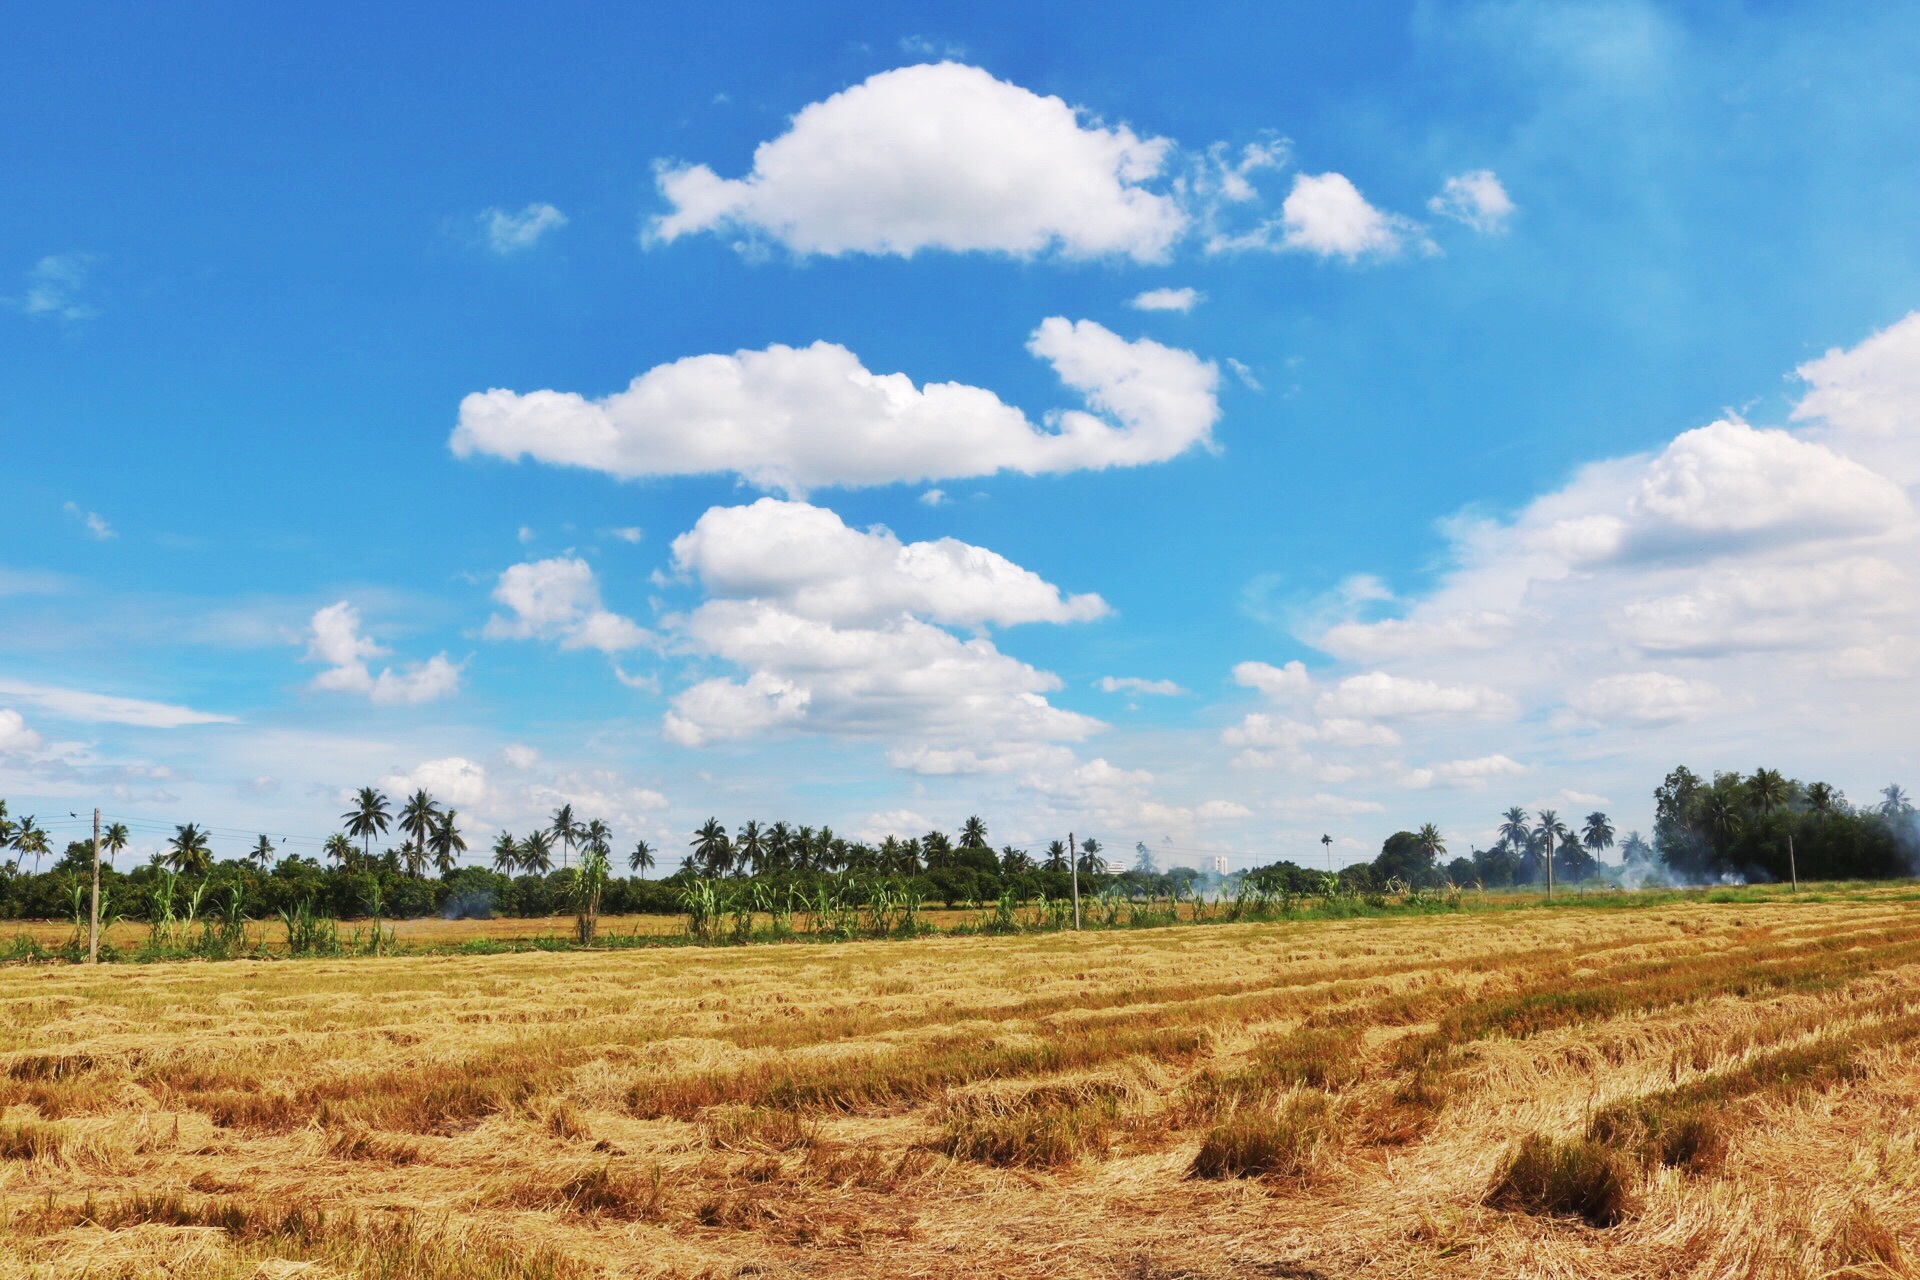
horizon, cloud, plant, sky, field, farm, meadow, prairie, crop, pasture, soil, agriculture, savanna, plain, na, grassland, cornfield, plateau, ecosystem, steppe, rural area, grass family